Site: brandenburg
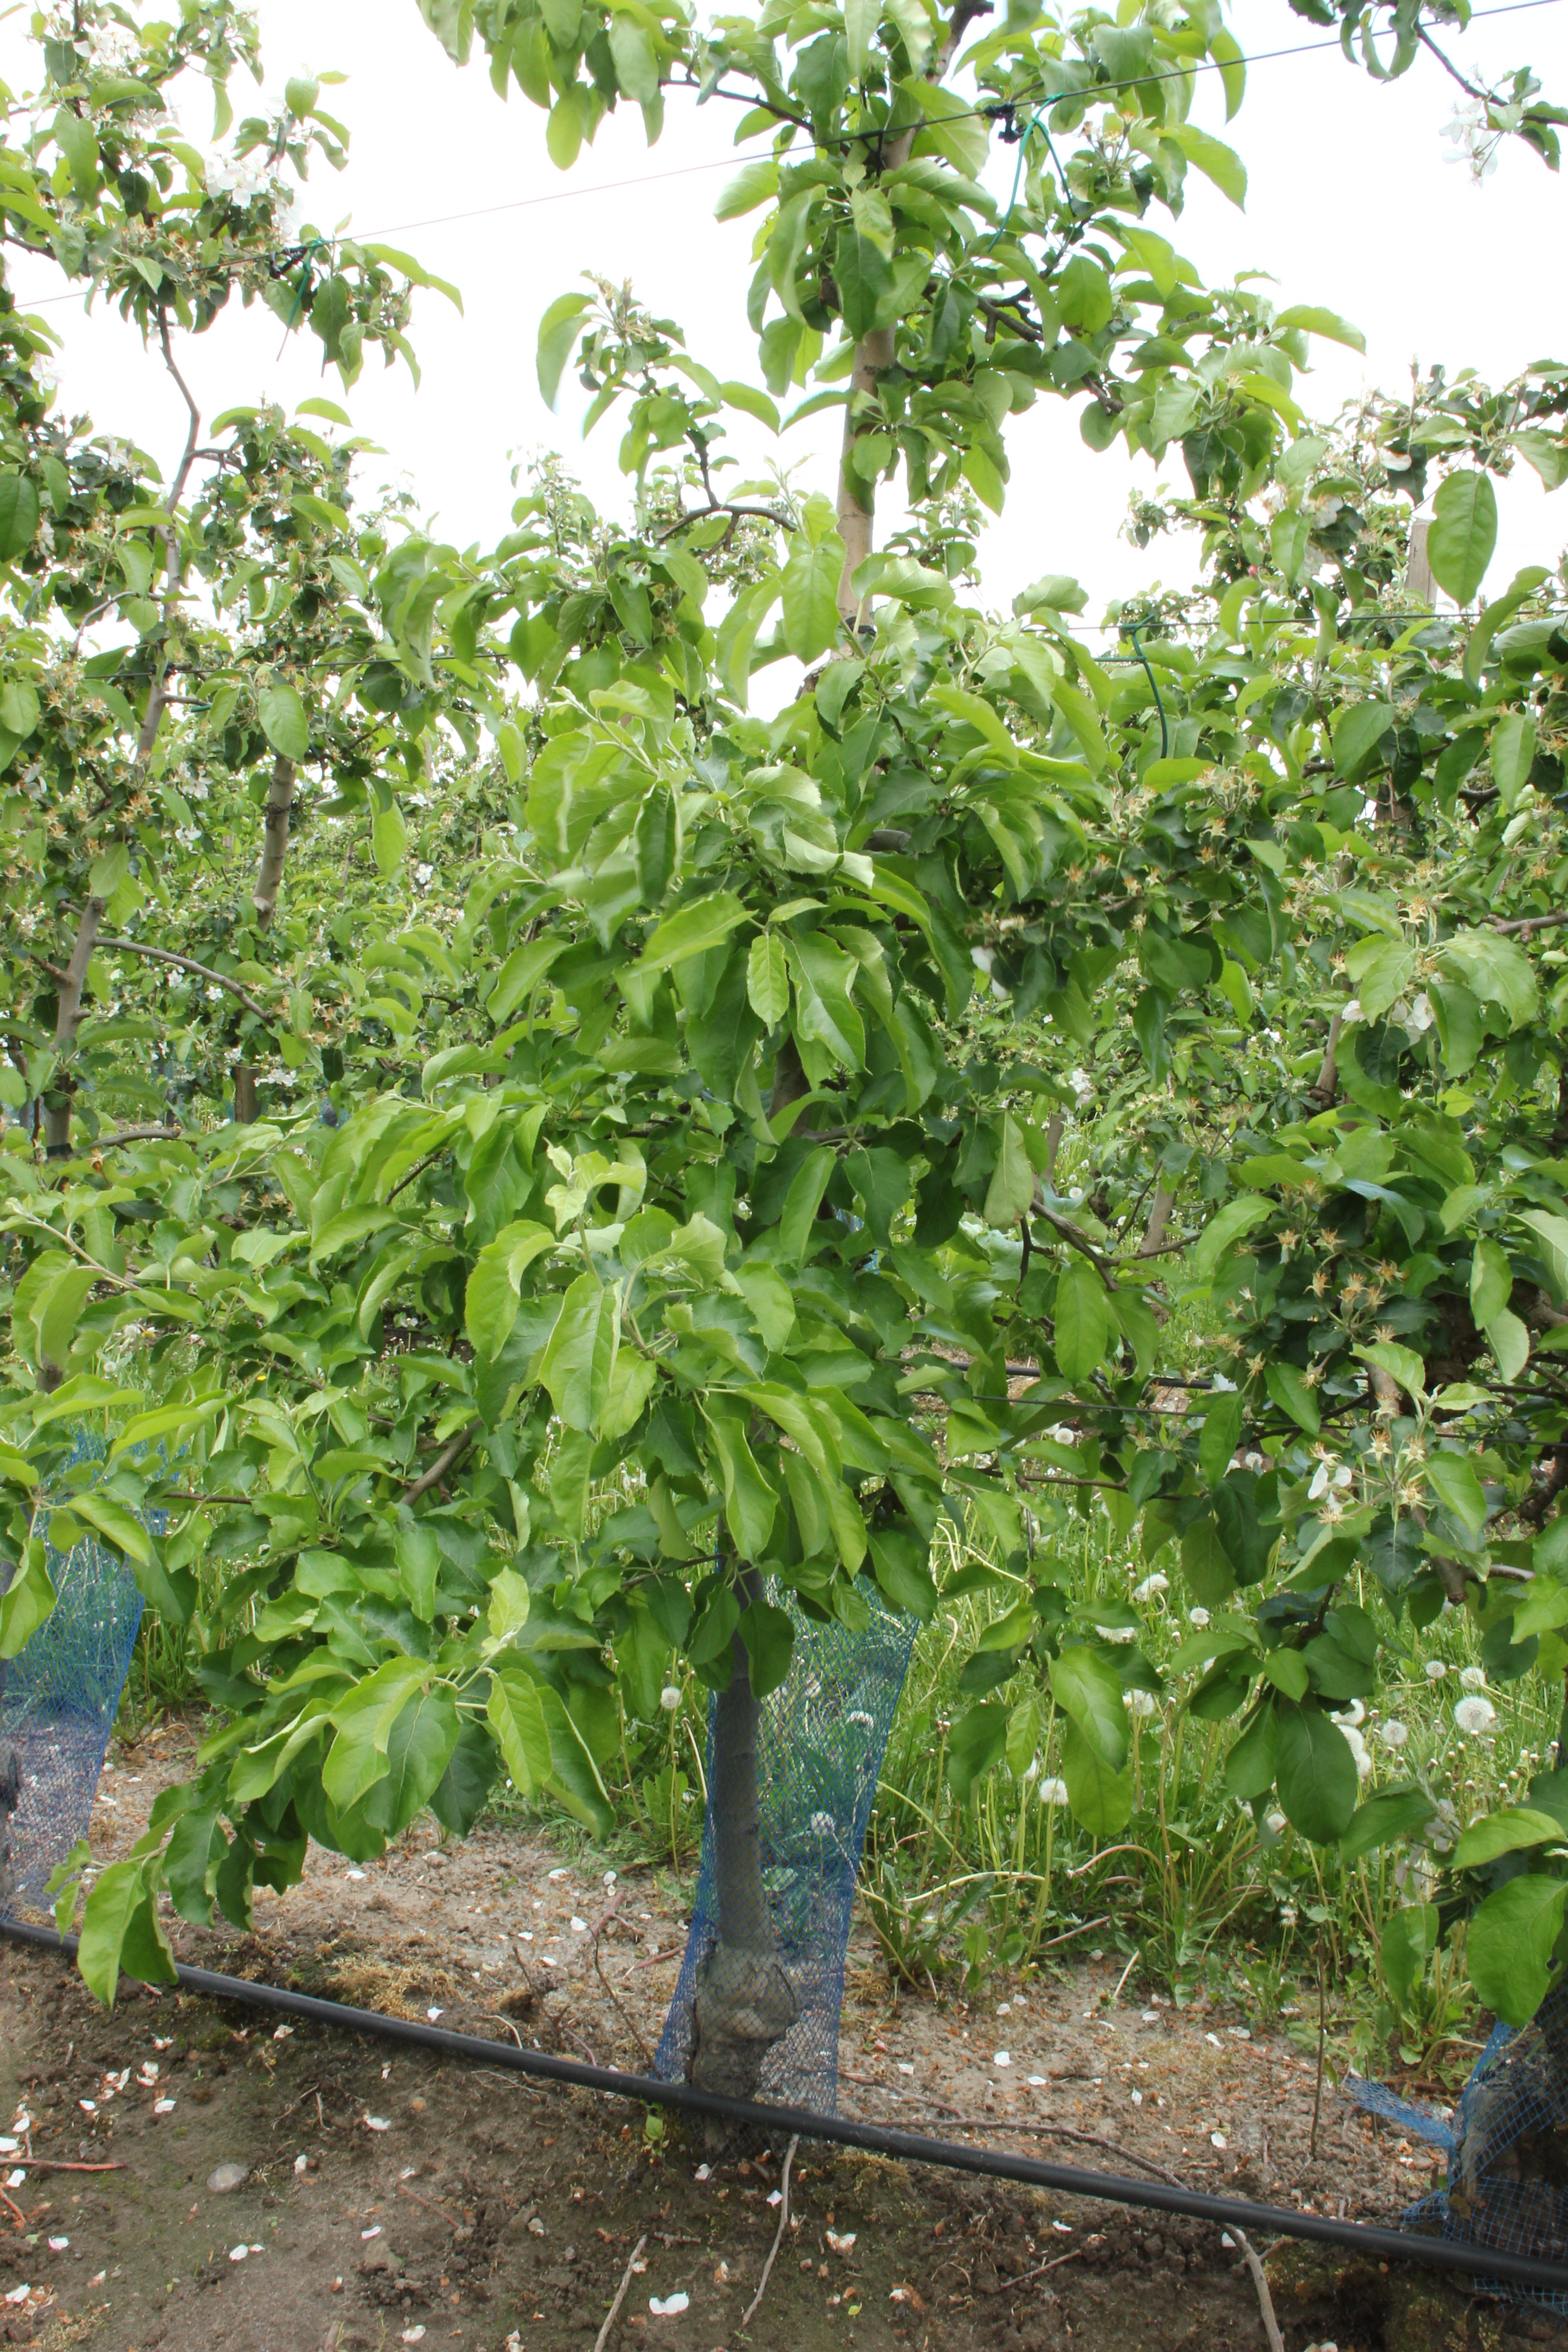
Growth stage (BBCH 67): Flowering